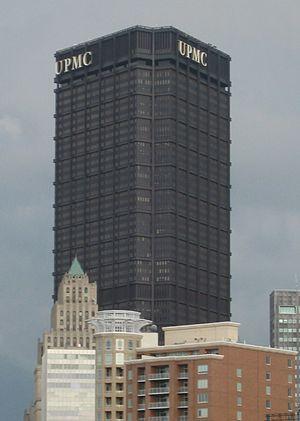
La liste des plus hauts gratte-ciel de Pittsburgh est une liste qui donne le rang de chaque gratte-ciel de la ville de Pittsburgh, en Pennsylvanie. Le plus haut bâtiment de Pittsburgh est le U.S. Steel Tower avec 64 étages et mesure 256 mètres. Ce gratte-ciel fut terminé en 1970. Aussi, il est le quatrième plus haut bâtiment de la Pennsylvanie et la 35ᵉ plus haute structure des États-Unis. La deuxième plus haute tour de la ville est le BNY Mellon Center qui mesure 221 mètres de haut. Onze des vingt plus hauts gratte-ciel de Pennsylvanie sont localisés à Pittsburgh.
L'US Steel Tower ou USX Tower est un gratte-ciel situé au 600 Grant Street à Pittsburgh, aux États-Unis.